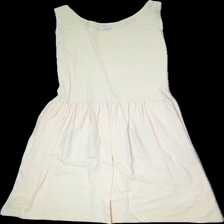
View: front
Type: Dress
Category: Ladies
Brand: Not in the list
Brand text on label: åhléns
Colors: Yellow
Material: 100%cotton
Cut: C-collar, Long, Loose
Size: 42
Season: Summer
Smell: Minor
Price range: 50-100
Recommended usage: Export